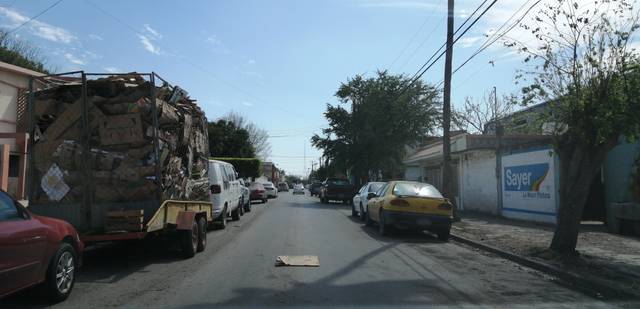
Region: Mexico
Coordinates: 25.869, -97.505